Marine Operations Force

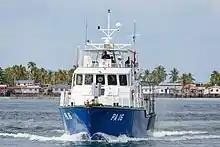
PA-16 police boats patrolling at Semporna coast, Sabah.

This team is responsible for patrolling Malaysian Territorial Waters (MTW), Exclusive Economic Zone (EEZ) and Contiguous Zone. Headed by Commander of Marine Police Force centred at Royal Malaysia Police Headquarters at Bukit Aman, Kuala Lumpur and fully responsible to Inspector General of Police (IGP) through to Director of Internal Security and Public Order Department in every aspect of administration and operations.